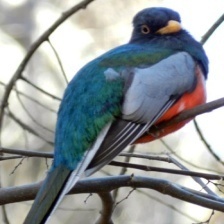
Species: ELEGANT TROGON
Scientific name: TROGON ELEGANS